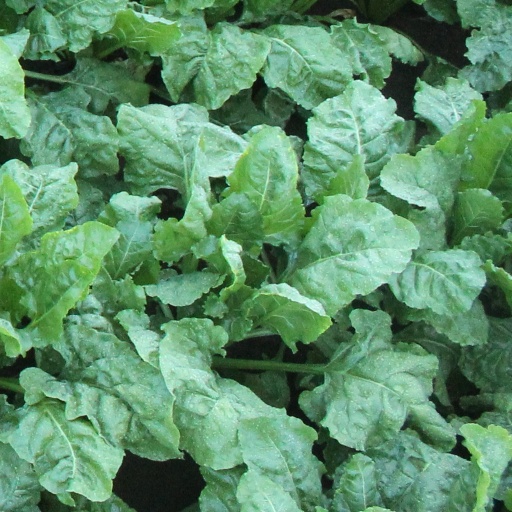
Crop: sugar beet